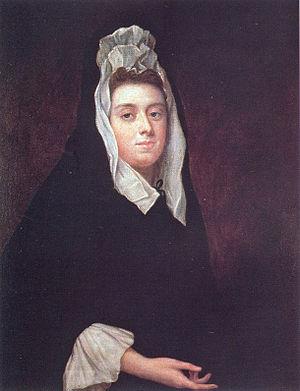
Sir Thomas Grosvenor, 3ᵉ baronnet, né le 20 novembre 1656, décédé le 2 septembre 1700, était un Membre du Parlement anglais, et un ancêtre des ducs de Westminster. Il a été le premier membre de la famille à construire une importante maison sur le site actuel de Eaton Hall dans le Cheshire.
Mayfair est un quartier situé dans le West End de Londres dans la Cité de Westminster.